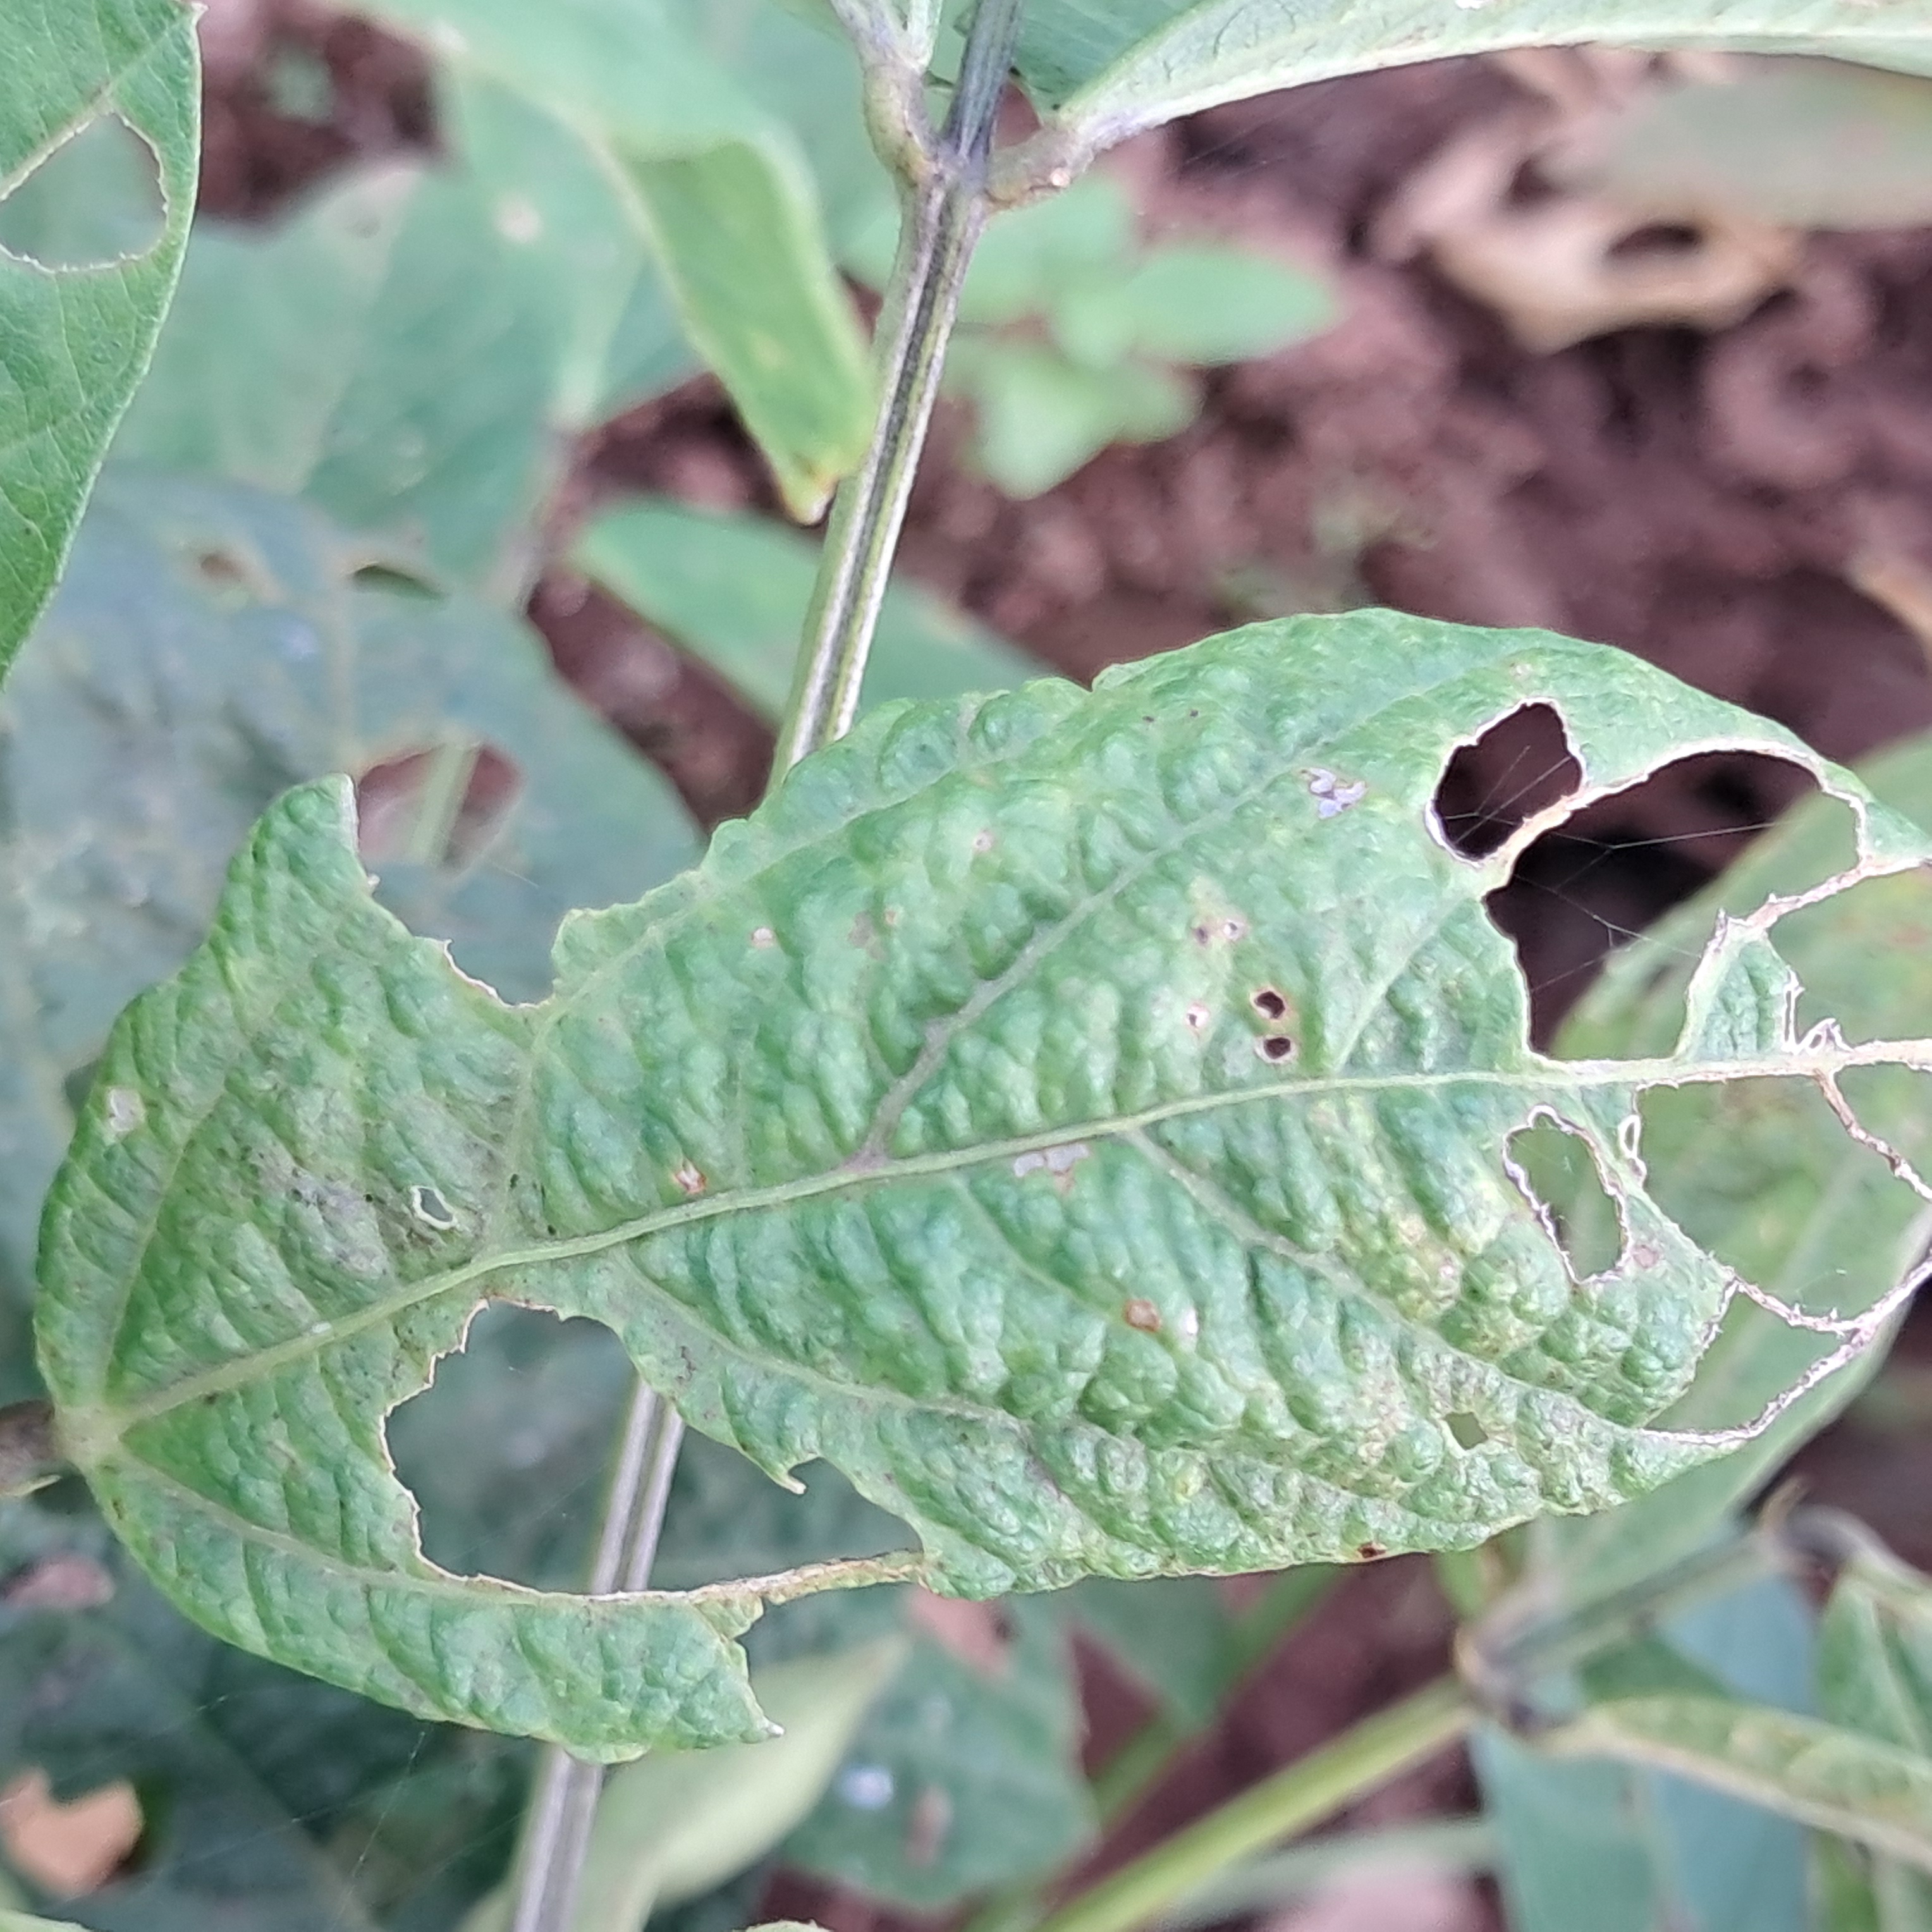
Label: Caterpillar_Semilooper_Pest